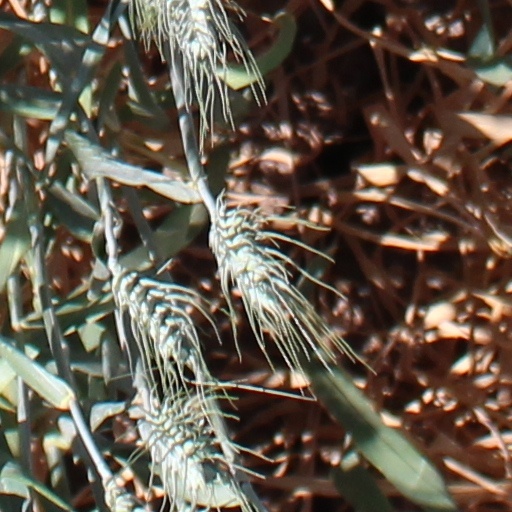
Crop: wheat